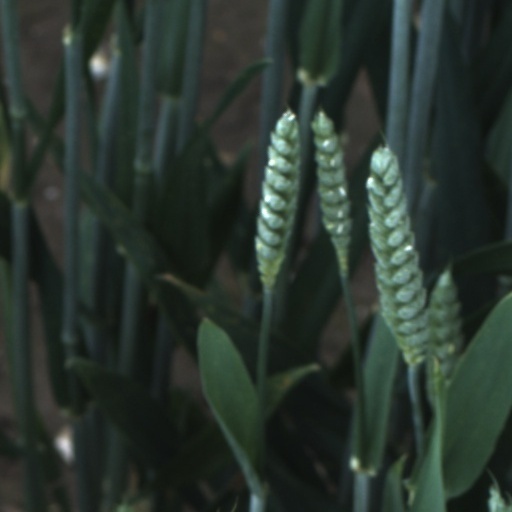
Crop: wheat